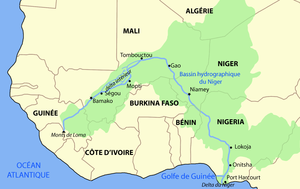
La boucle du Niger est l'ensemble des régions situées au Sud du fleuve Niger.
Le delta intérieur du Niger est une région naturelle du Mali s'étendant sur 64 000 km², entre les 4ᵉ et 6ᵉ degrés Ouest et les 13ᵉ et 16ᵉ degrés Nord, entre les villes de Djenné et Tombouctou.
Un delta est un type d'embouchure qu'un cours d'eau peut former à l'endroit où il se jette dans un océan, une mer ou un lac.
Le Niger, ou Djoliba en mandingue, est un fleuve d'Afrique occidentale, le troisième du continent par sa longueur, après le Nil et le Congo. Il prend sa source entre la Sierra Leone et la Guinée à 800 m d'altitude au pied des monts Loma pour, après une grande boucle aux confins du Sahara, se jeter dans l'océan Atlantique, au Nigéria. Son cours traverse ou borde six États, parmi lesquels deux tirent leur nom directement du fleuve.
La géographie de l'Afrique comprend 61 entités politiques, dont 54 États souverains depuis 2011, et ses 30 368 609 km² couvrent 20,3 % des terres émergées. Il s'agit du deuxième plus grand continent après l'Asie, en surface et en population. Elle est reliée à cette dernière à son extrémité nord-est par l'isthme de Suez, aujourd'hui traversé par le canal du même nom. Ses points extrêmes sont distants d'environ 8 000 km du nord au sud et de 7 400 km d'est en ouest. Le littoral mesure environ 26 000 km.
Sévaré est le faubourg est de la commune de Mopti dans le centre du Mali. Il est situé sur l'axe routier Bamako-Gao et à l'origine de la digue de 15 km qui relie Mopti aux terres non inondables. Sévaré compte aujourd'hui environ 40 000 habitants.
Les mines d'or ont longtemps mobilisé des millions d'orpailleurs, ces chercheurs d'or attirés par la moindre rumeur, générant d'innombrables conflits et colonisations de territoires, ou même de continents entiers. Une partie seulement des gisements permettaient une exploitation durable, sous forme de mines plus ou moins profondes, perpétuant la rareté extrême de l'or jusqu'aux années 1890. Le commerce mondial ayant longtemps reposé sur des monnaies basées sur la riche mais tumultueuse histoire des mines d'argent, la généralisation du billet de banque sera un prétexte pour passer progressivement à l'étalon-or, entraînant une colonisation encore plus massive au cours du XIXᵉ siècle.
Cet article détaille le bassin versant du fleuve Niger, en Afrique.
Tombouctou est une commune du Mali, située à une douzaine de kilomètres du fleuve Niger et chef-lieu du cercle de Tombouctou et de la région de Tombouctou.